Late bloomer

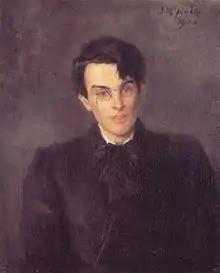
Portrait of young William Butler Yeats by his father, John Butler Yeats

During adolescence a youth goes through physical and mental changes that lead to them becoming an adult. Adolescence is usually considered to start with the first stages of puberty and to continue until physical growth is complete, although the World Health Organization defines adolescence simply as the period between ages 10 and 20. There is a wide range of normal ages, but generally girls begin the process of puberty between the ages of 8 and 13, while boys usually start between the ages of 9 and 14. The entire process of puberty typically takes up to 4 years, with girls usually finishing around age 14, and boys at age 15–16.